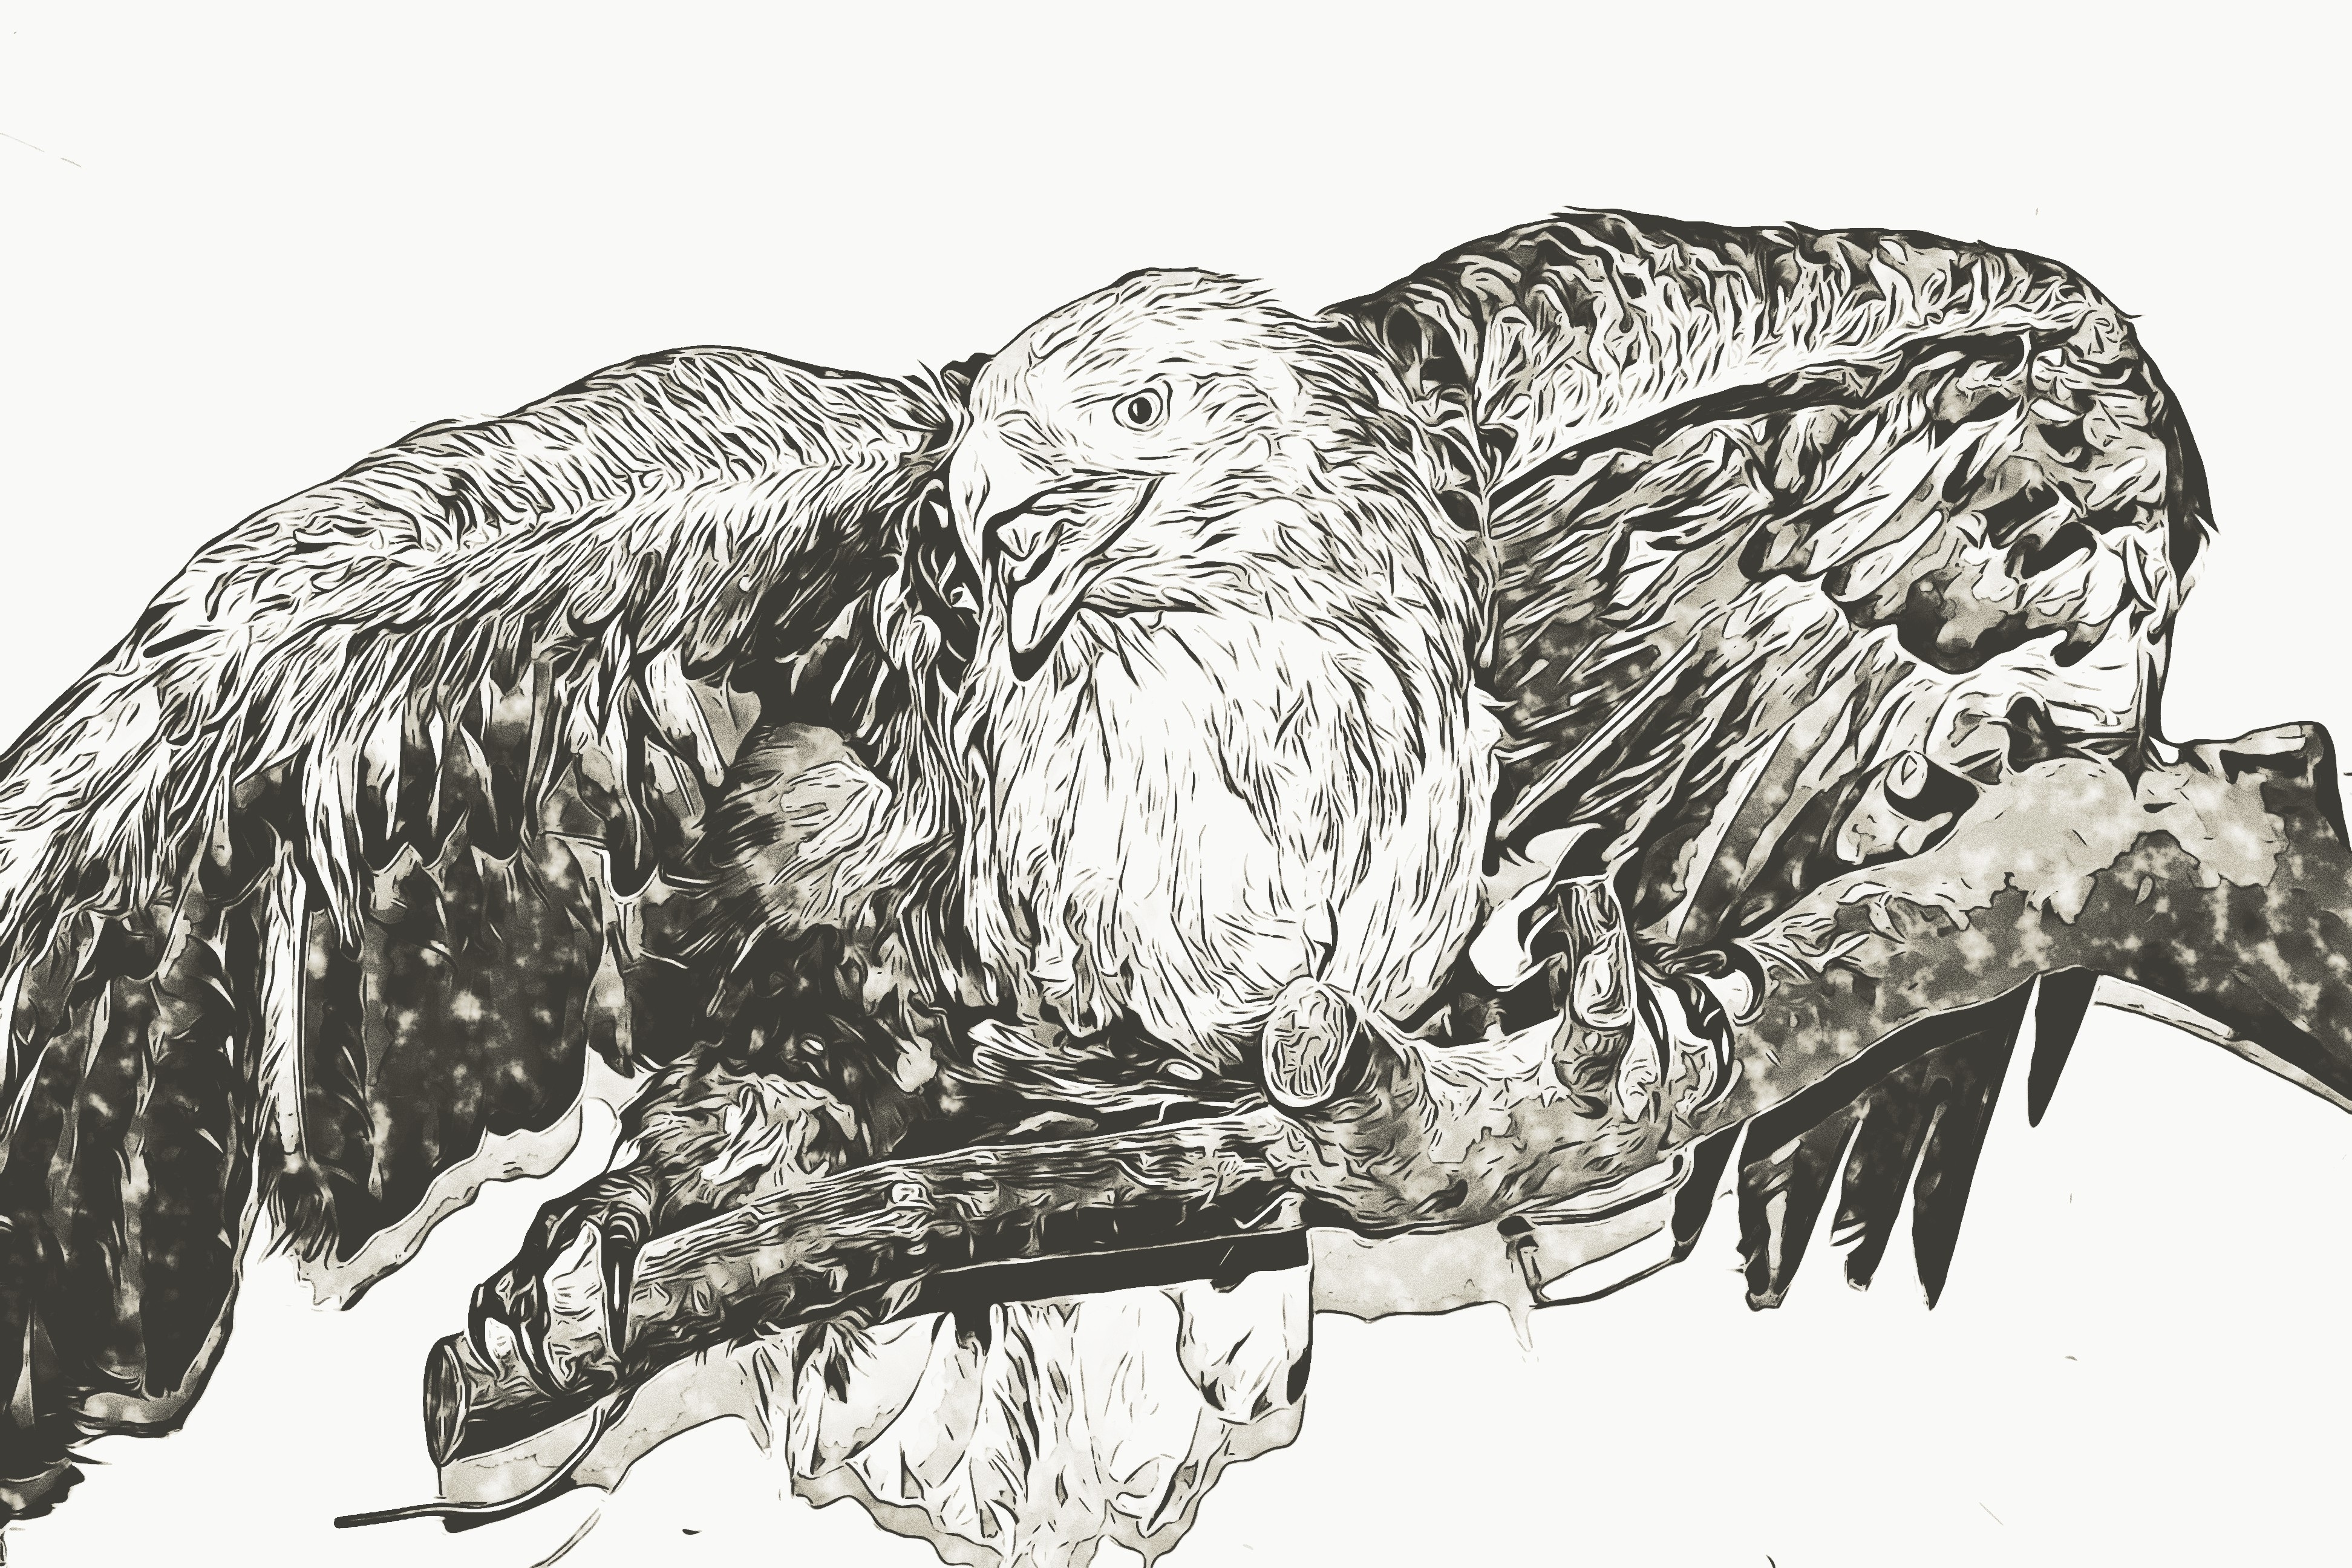
graphics, digital, sas, sitting, branch, wing, wings, bird, pen, feather, feathered